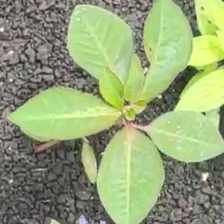
Weed species: Moti_dudhi(Euphorbia_geneculata_L)